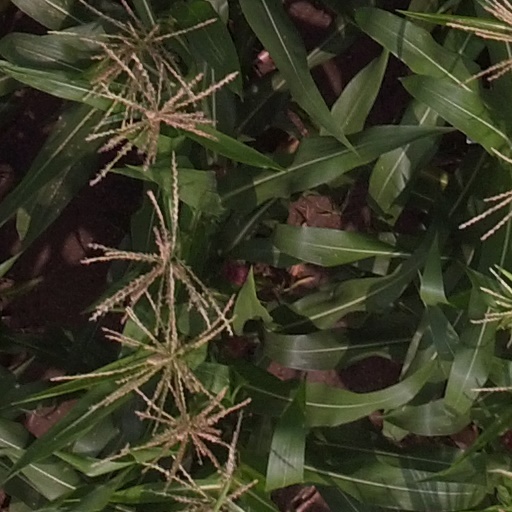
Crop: maize; corn